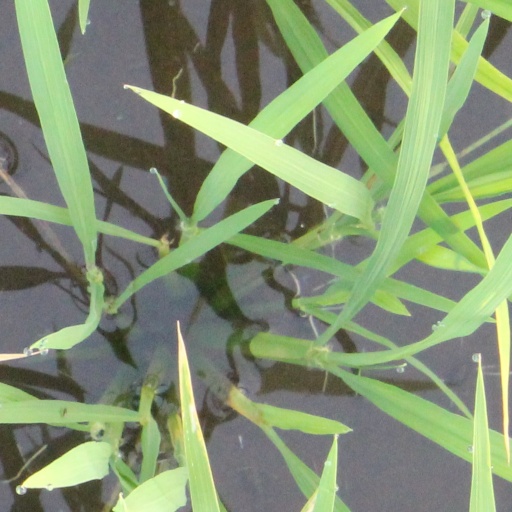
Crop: rice